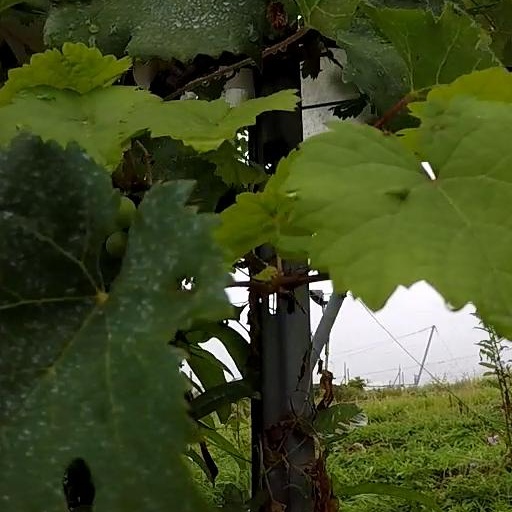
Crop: grape